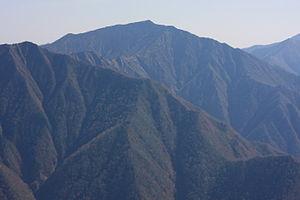
Le Pirika Nupuri est une montagne culminant à 1 631 m d'altitude dans les monts Hidaka en Hokkaidō au Japon.